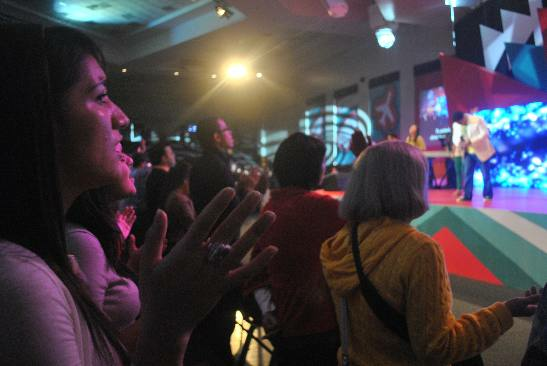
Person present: Yes